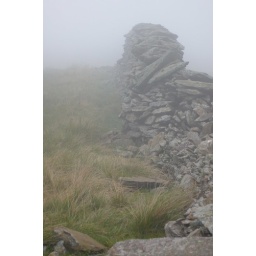
P1050184 - Dry stone wall in cloud